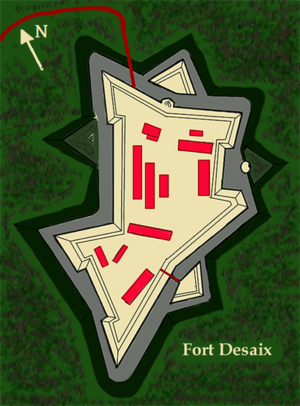
Le fort Desaix est un fort militaire de type Vauban, construit entre 1764 et 1772 sur le morne Garnier dominant la ville de Fort-de-France.